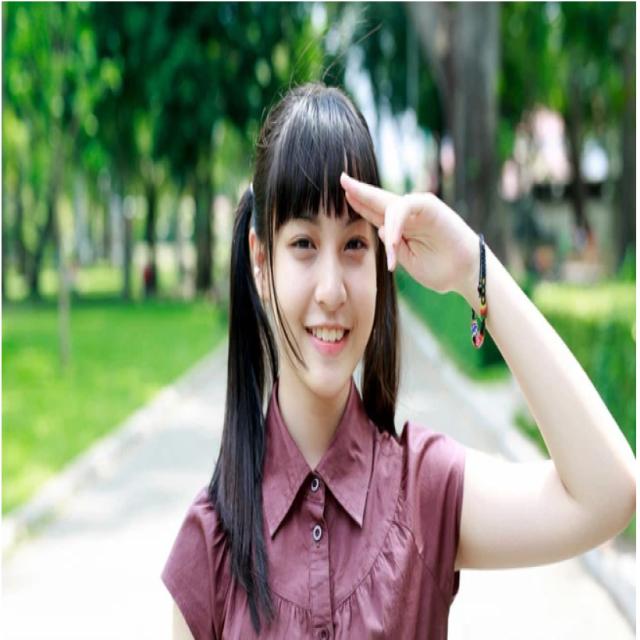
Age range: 13-20